Abyla

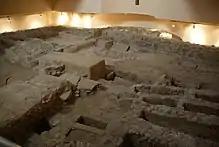
Ruins of an early Christian basilica in Ceuta

Abyla was the pre-Roman name of Ad Septem Fratres (actual Ceuta of Spain). Ad Septem Fratres, usually shortened to "Septem" or "Septa", was a Roman colony in the province of Mauretania Tingitana and a Byzantine outpost in the exarchate of Africa. Its ruins are located within present-day Ceuta, an autonomous Spanish city in northwest Africa.